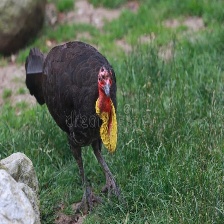
Species: BUSH TURKEY
Scientific name: ALECTURA LATHAMI